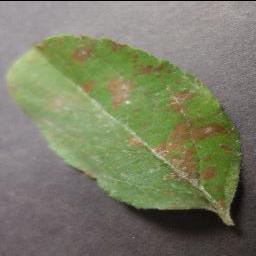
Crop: apple
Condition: cedar_rust